The Dark Room (2018 film)

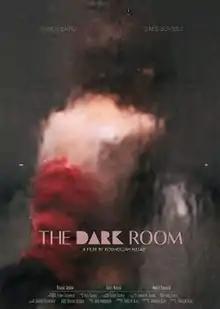

The Dark Room is a 2018 Iranian drama directed, written and produced by Rouhollah Hejazi.